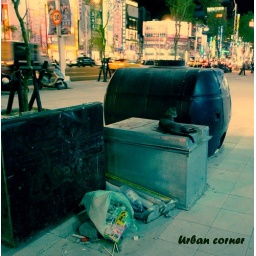
This cat lay on the box beside the rush road. .